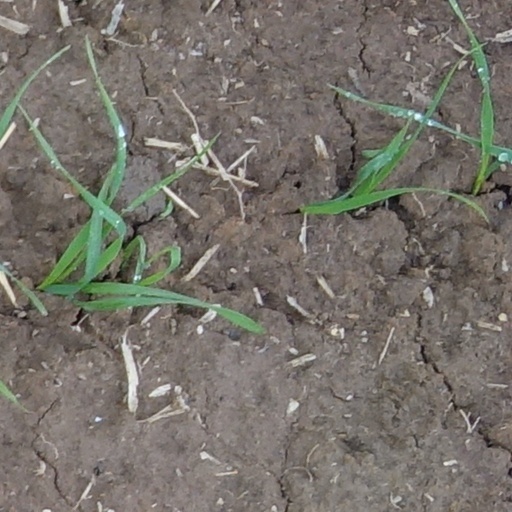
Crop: wheat